Tenosique

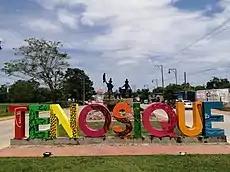
Tenosique Town

Tenosique is a town located in Tenosique Municipality in the southeastern corner of the state of Tabasco, in Mexico. Its official name is Tenosique de Pino Suárez. The town had a 2020 census population of 34,946 inhabitants (the fourth-largest community in the state after Villahermosa, Cárdenas, and Comalcalco), while the municipality had a population of 62,310.